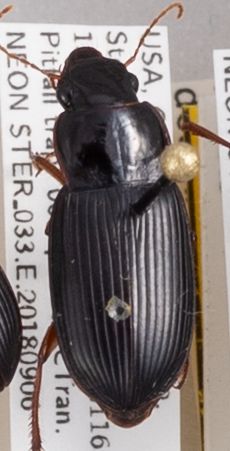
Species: Harpalus paratus
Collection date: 2018-09-06
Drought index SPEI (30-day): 1.106
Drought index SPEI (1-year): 0.71
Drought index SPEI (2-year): -0.018